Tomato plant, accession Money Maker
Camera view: bottom (45 deg); turntable rotation: 120 degrees
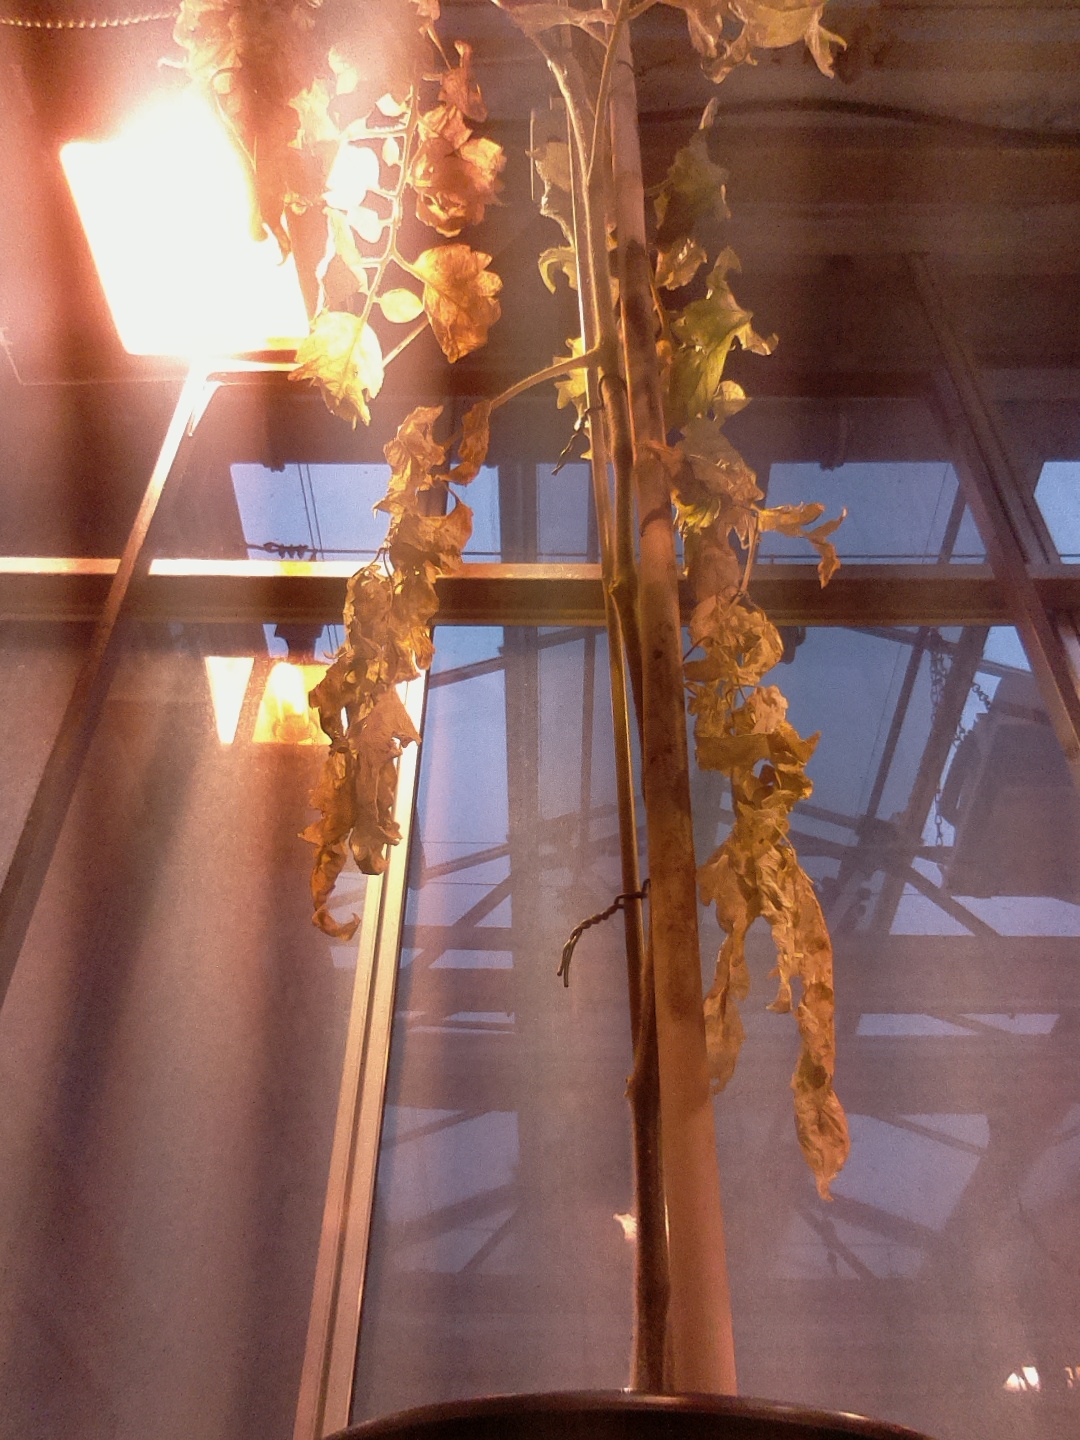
BBCH growth stage 88: 80%-90% of fruits show typical fully ripe color